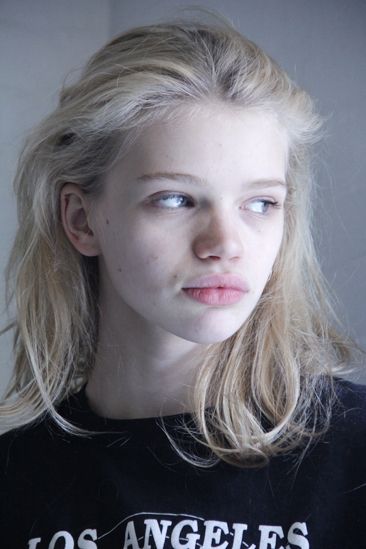
Label: Colored